George H. Steuart (militia general)

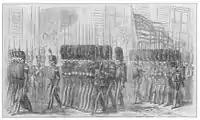
Steuart's Baltimore City Guards march through Charleston in 1859, wearing bearskins "taller than the Grenadier Guards".

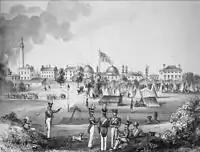
The Boston Greys encamped in Baltimore, July 1844. Steuart's residence can be seen on the right hand side.

In 1833 a number of Baltimore regiments were formed into a brigade, and Steuart was promoted from colonel to brigadier general. From 1841 to 1861 he was Commander of the First Light Division, Maryland Volunteer Militia. Until the Civil War he would be the Commander-in-Chief of the Maryland Volunteers. The First Light Division comprised two brigades: the 1st Light Brigade and the 2nd Brigade. The First Brigade consisted of the 1st Cavalry, 1st Artillery, and 5th Infantry regiments. The 2nd Brigade was composed of the 1st Rifle Regiment and the 53rd Infantry Regiment, and the Battalion of Baltimore City Guards.